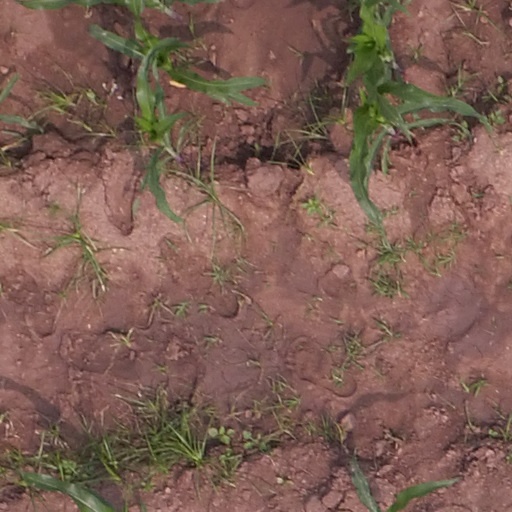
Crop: maize; corn